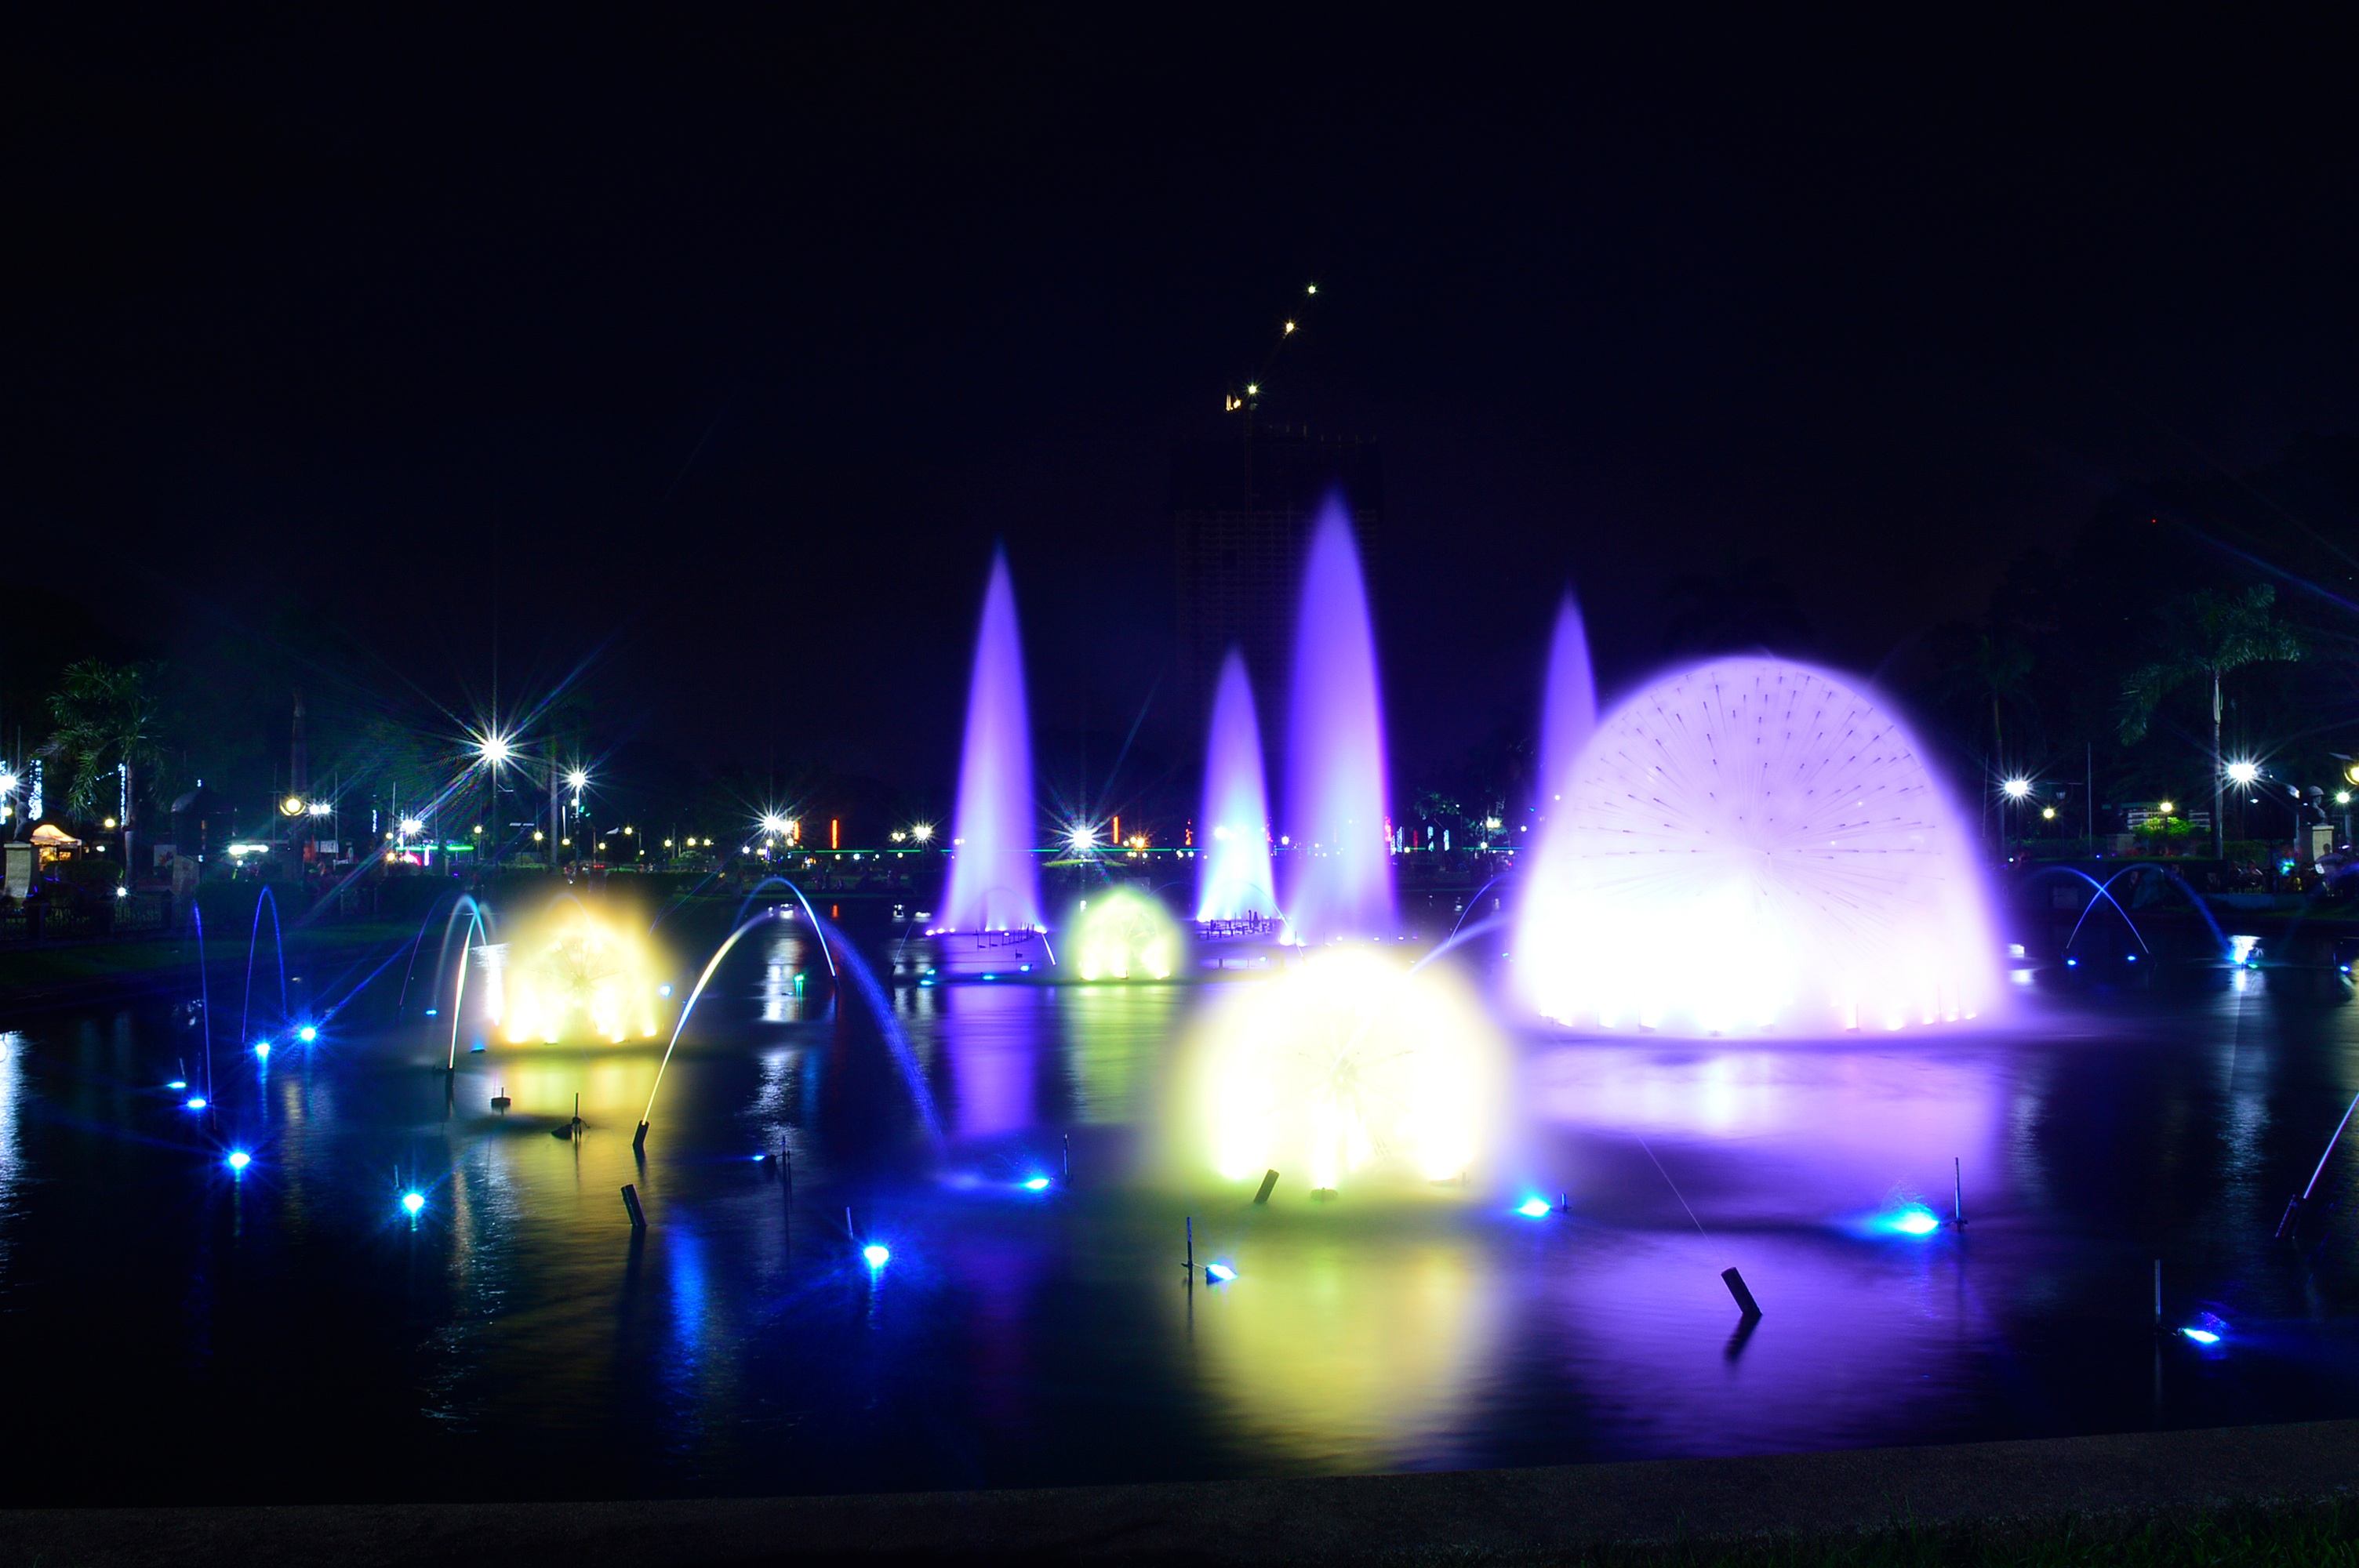
light, night, darkness, lighting, stage, christmas lights